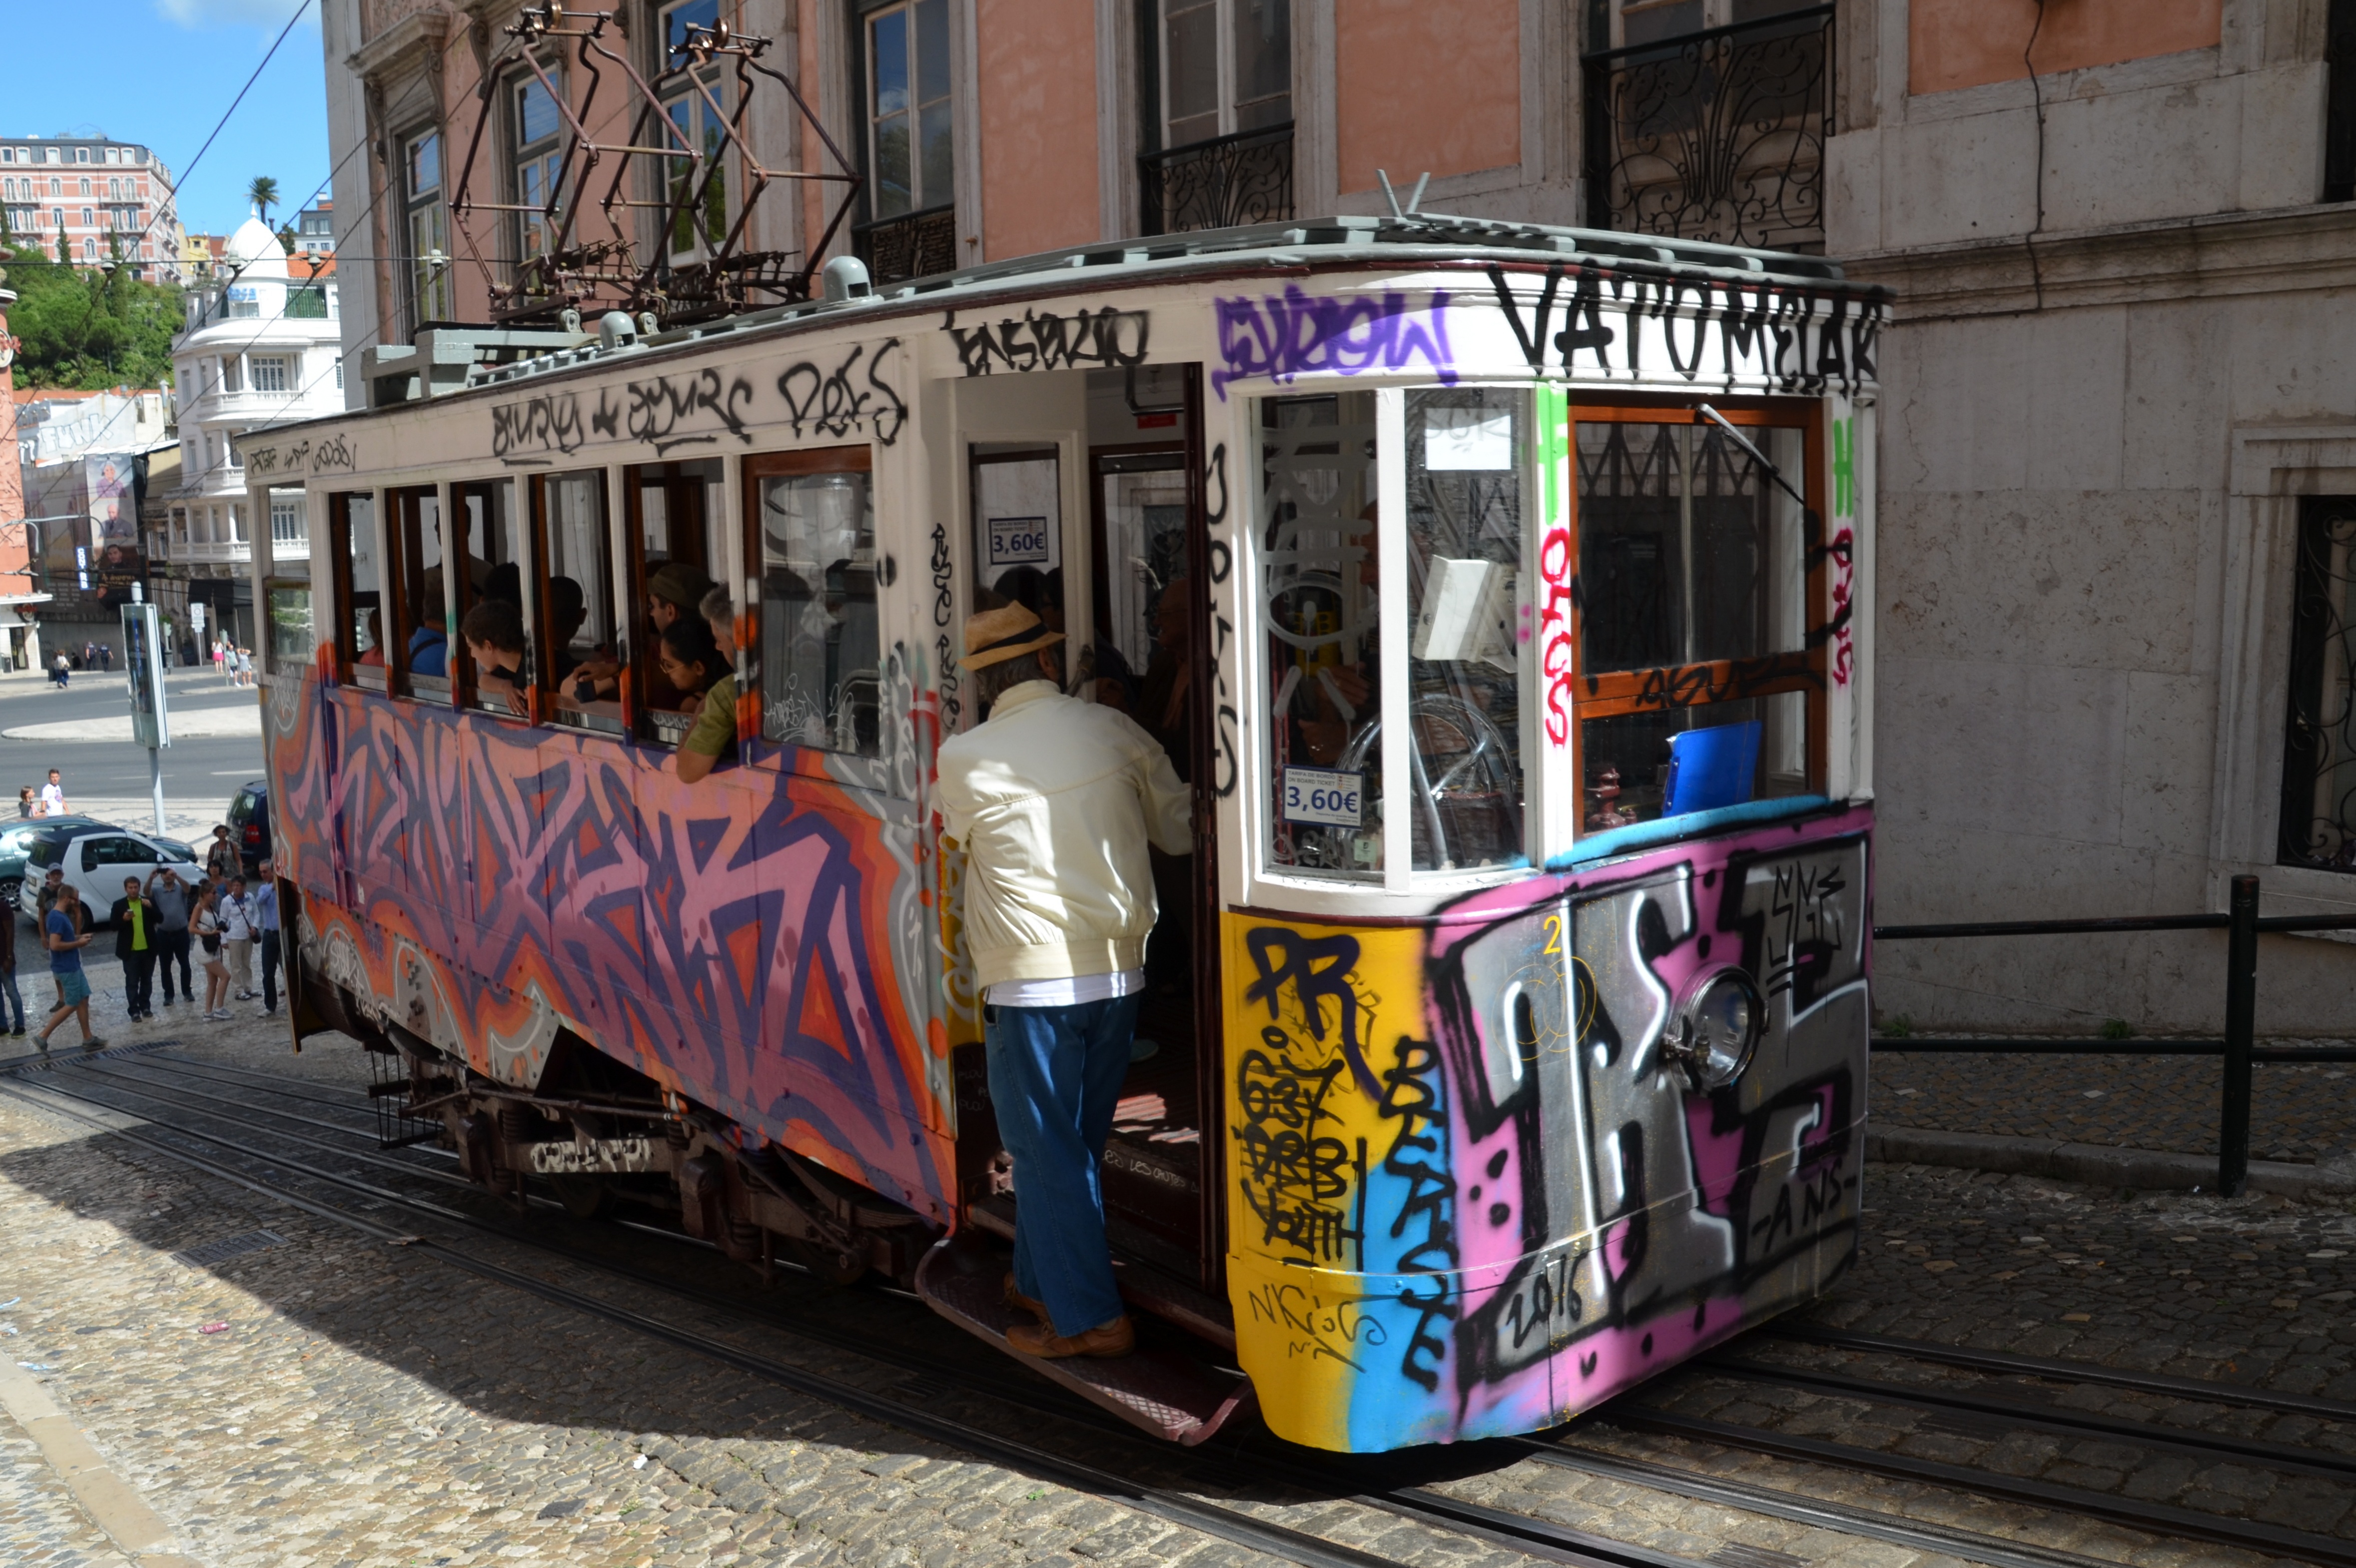
architecture, traffic, street, city, train, summer, travel, tram, transport, europe, vehicle, drive, holiday, electricity, tourism, cable car, public transport, old town, capital, art, portugal, nostalgic, historically, seemed, lisboa, lisbon, means of transport, land vehicle, urban area, rolling stock